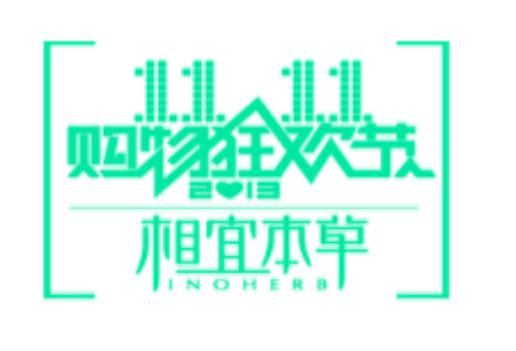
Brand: INOHERB-1
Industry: Necessities